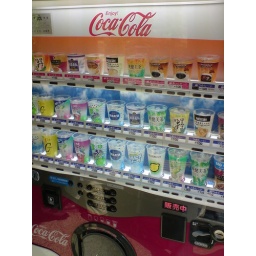
Drink/Ice in cup vending machine